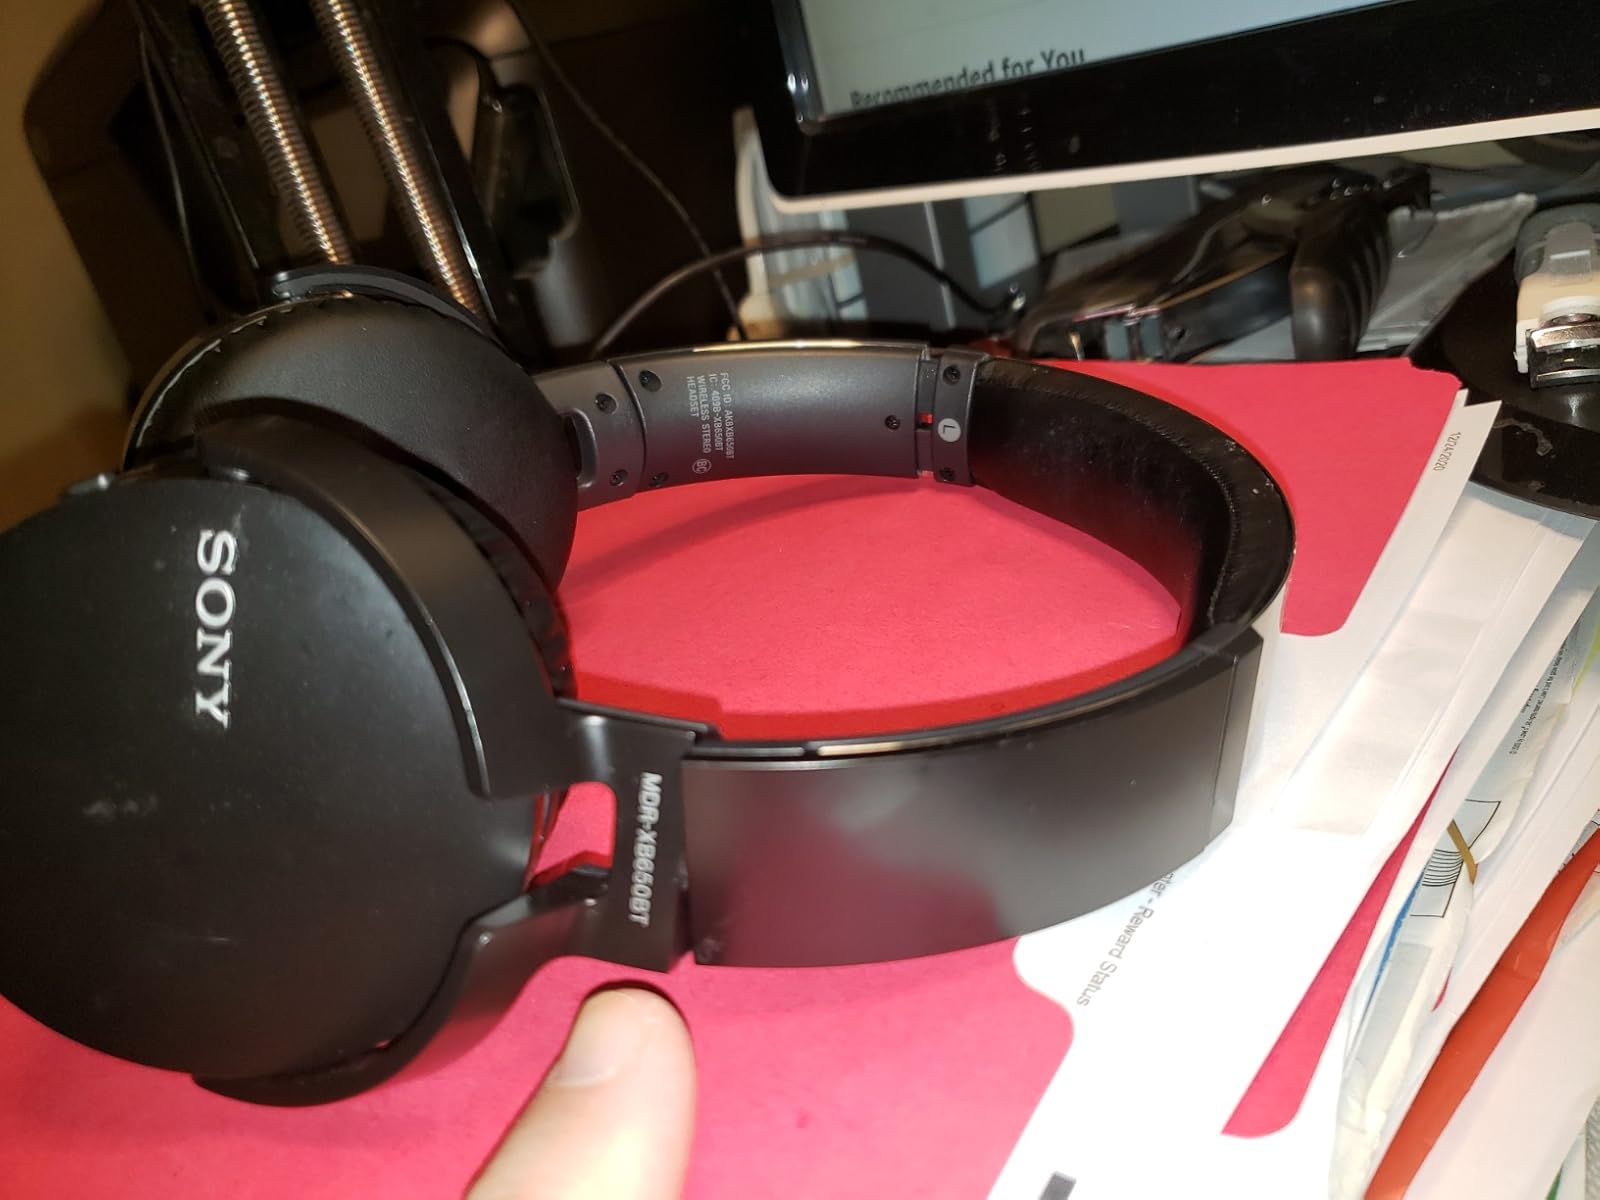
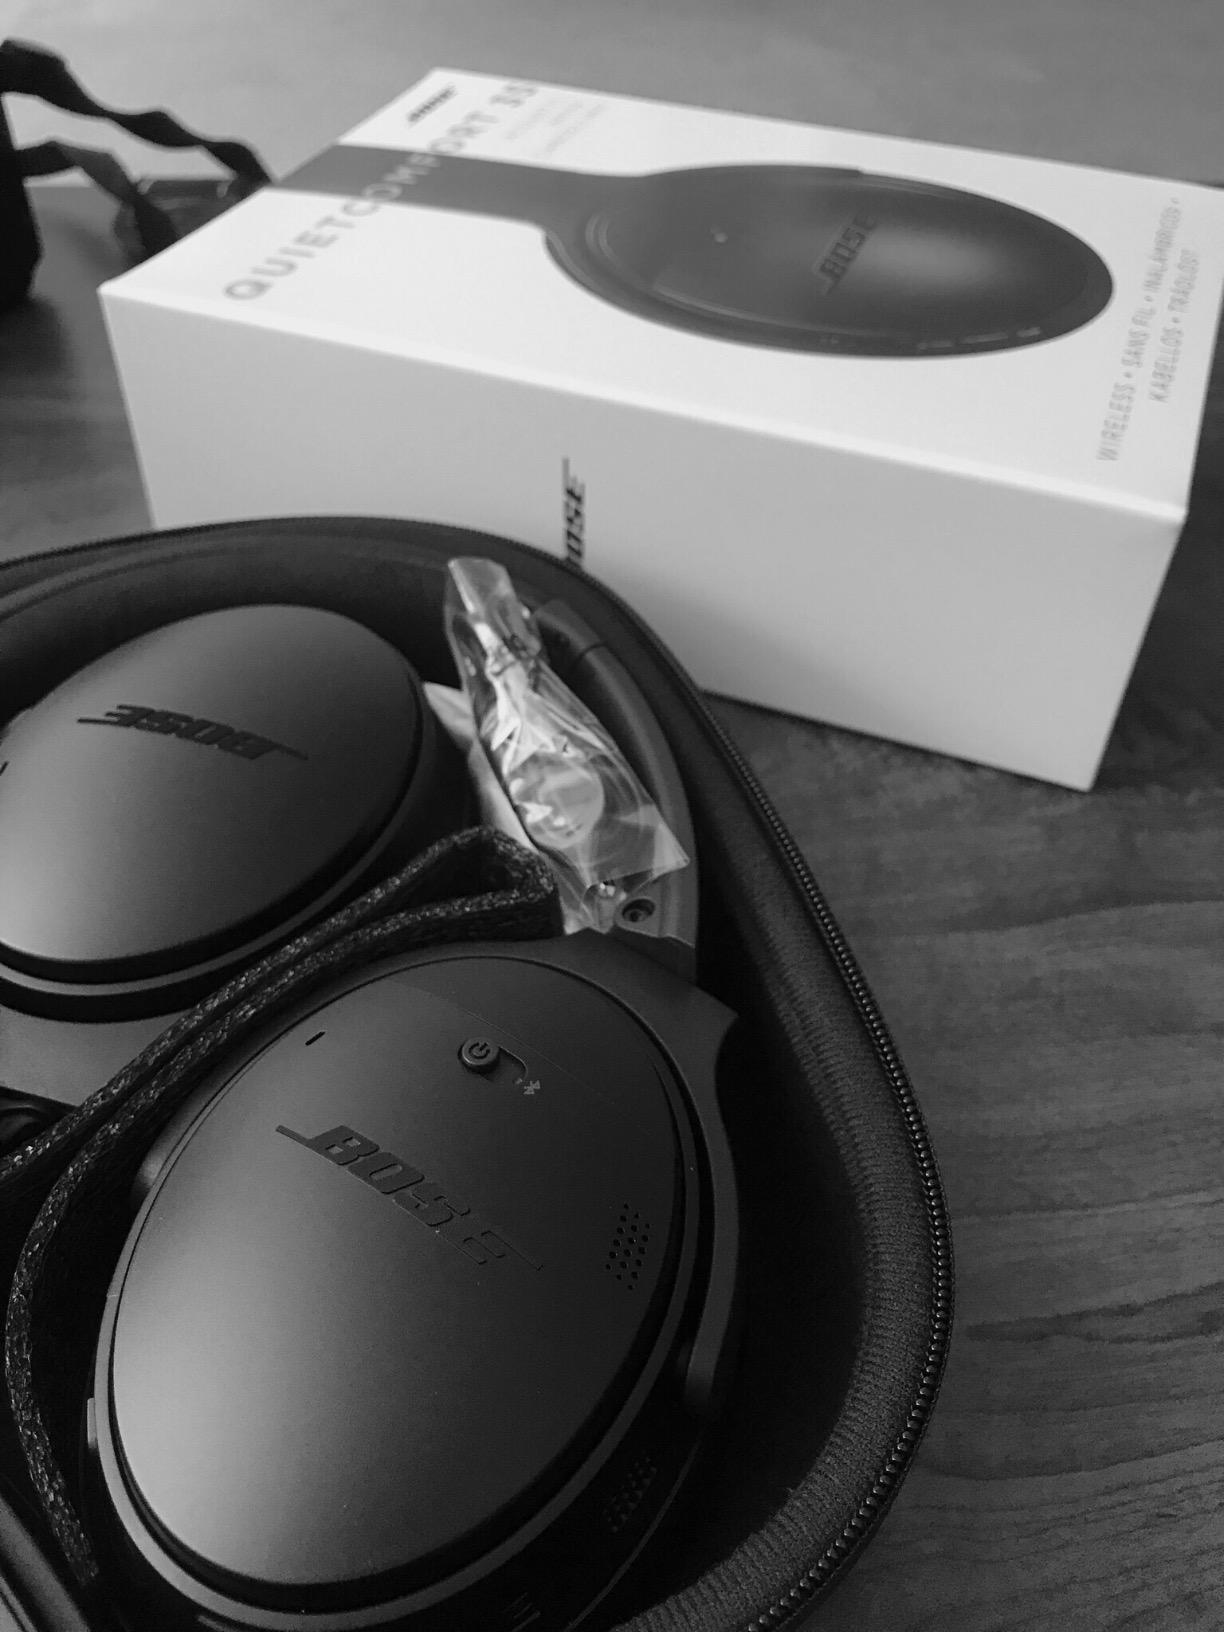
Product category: headphones
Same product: no